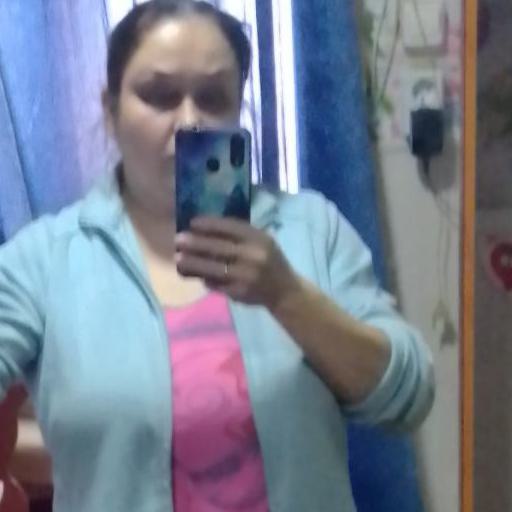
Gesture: no_gesture